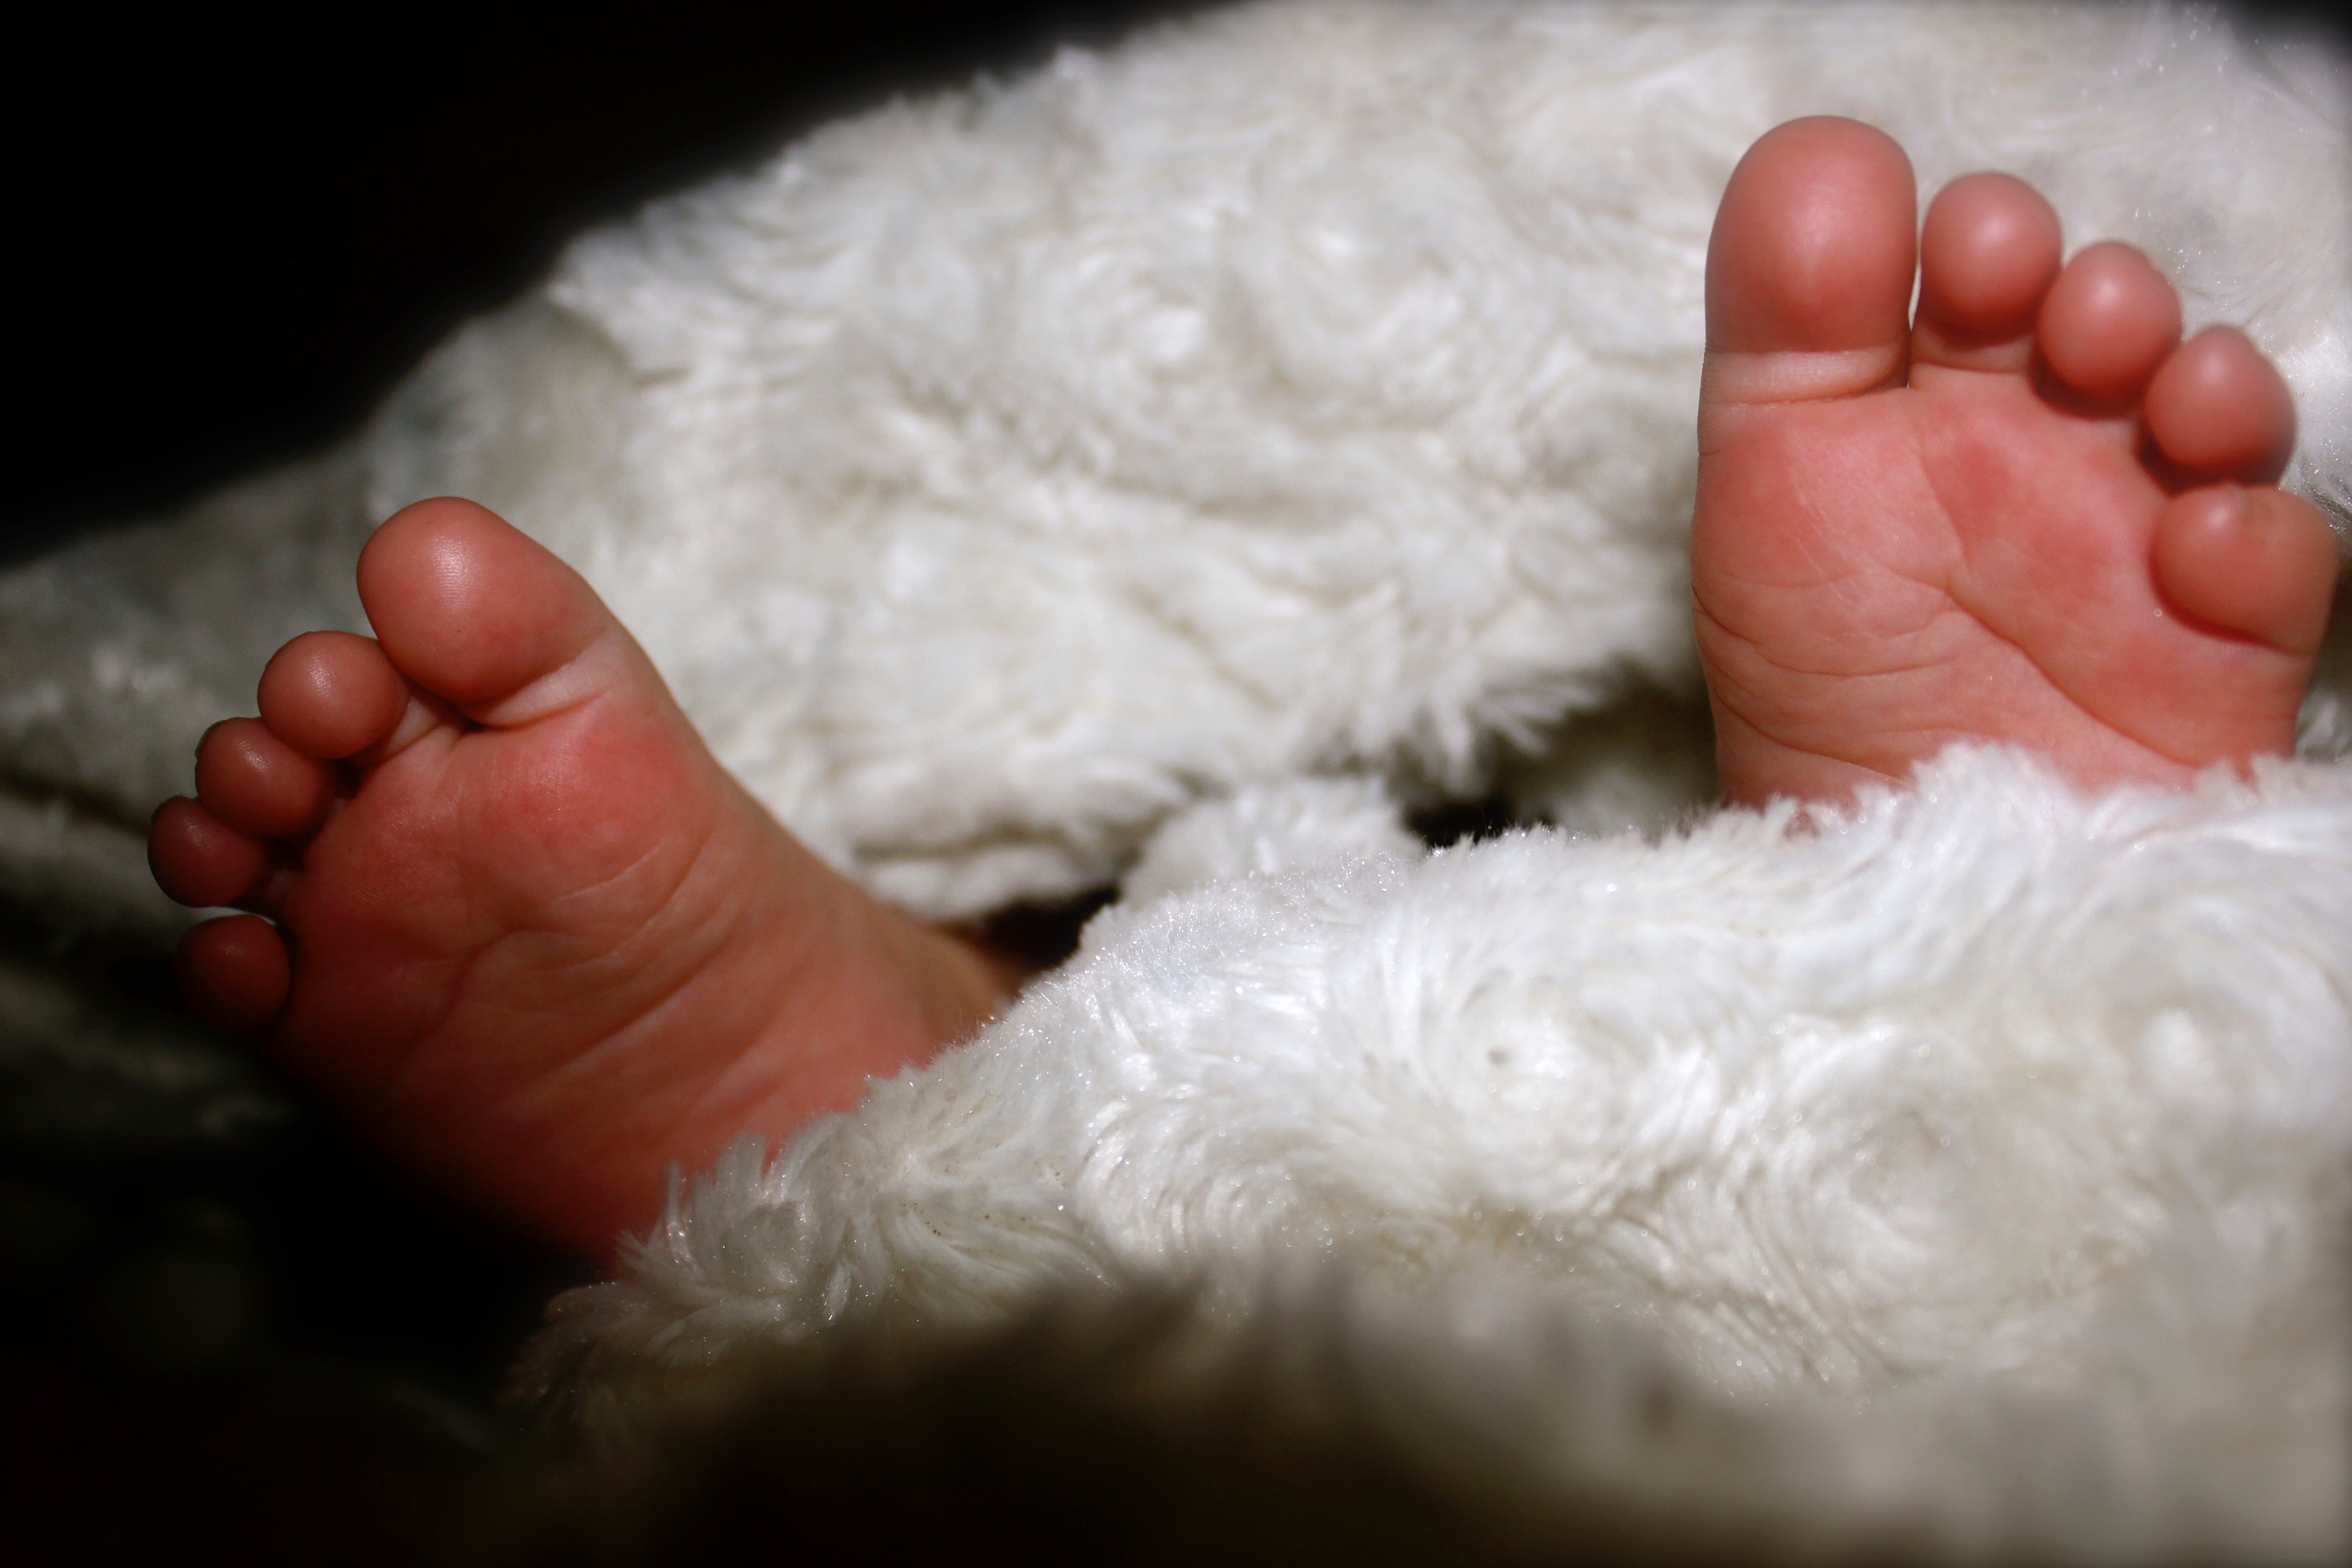
hand, night, leg, fur, finger, foot, child, cozy, rest, ear, sofa, blanket, baby, nap, close up, human body, textile, children, sleep, infant, skin, tired, organ, mysa